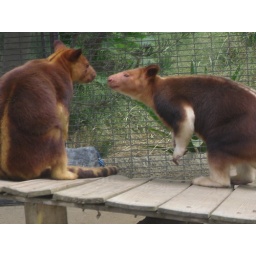
sooc. tree kangaroos were my favorite animal by far at the san diego zoo.